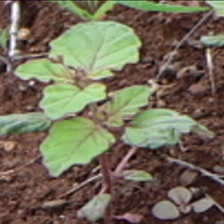
Weed species: Punarnava _(Boerhaavia diffusa)